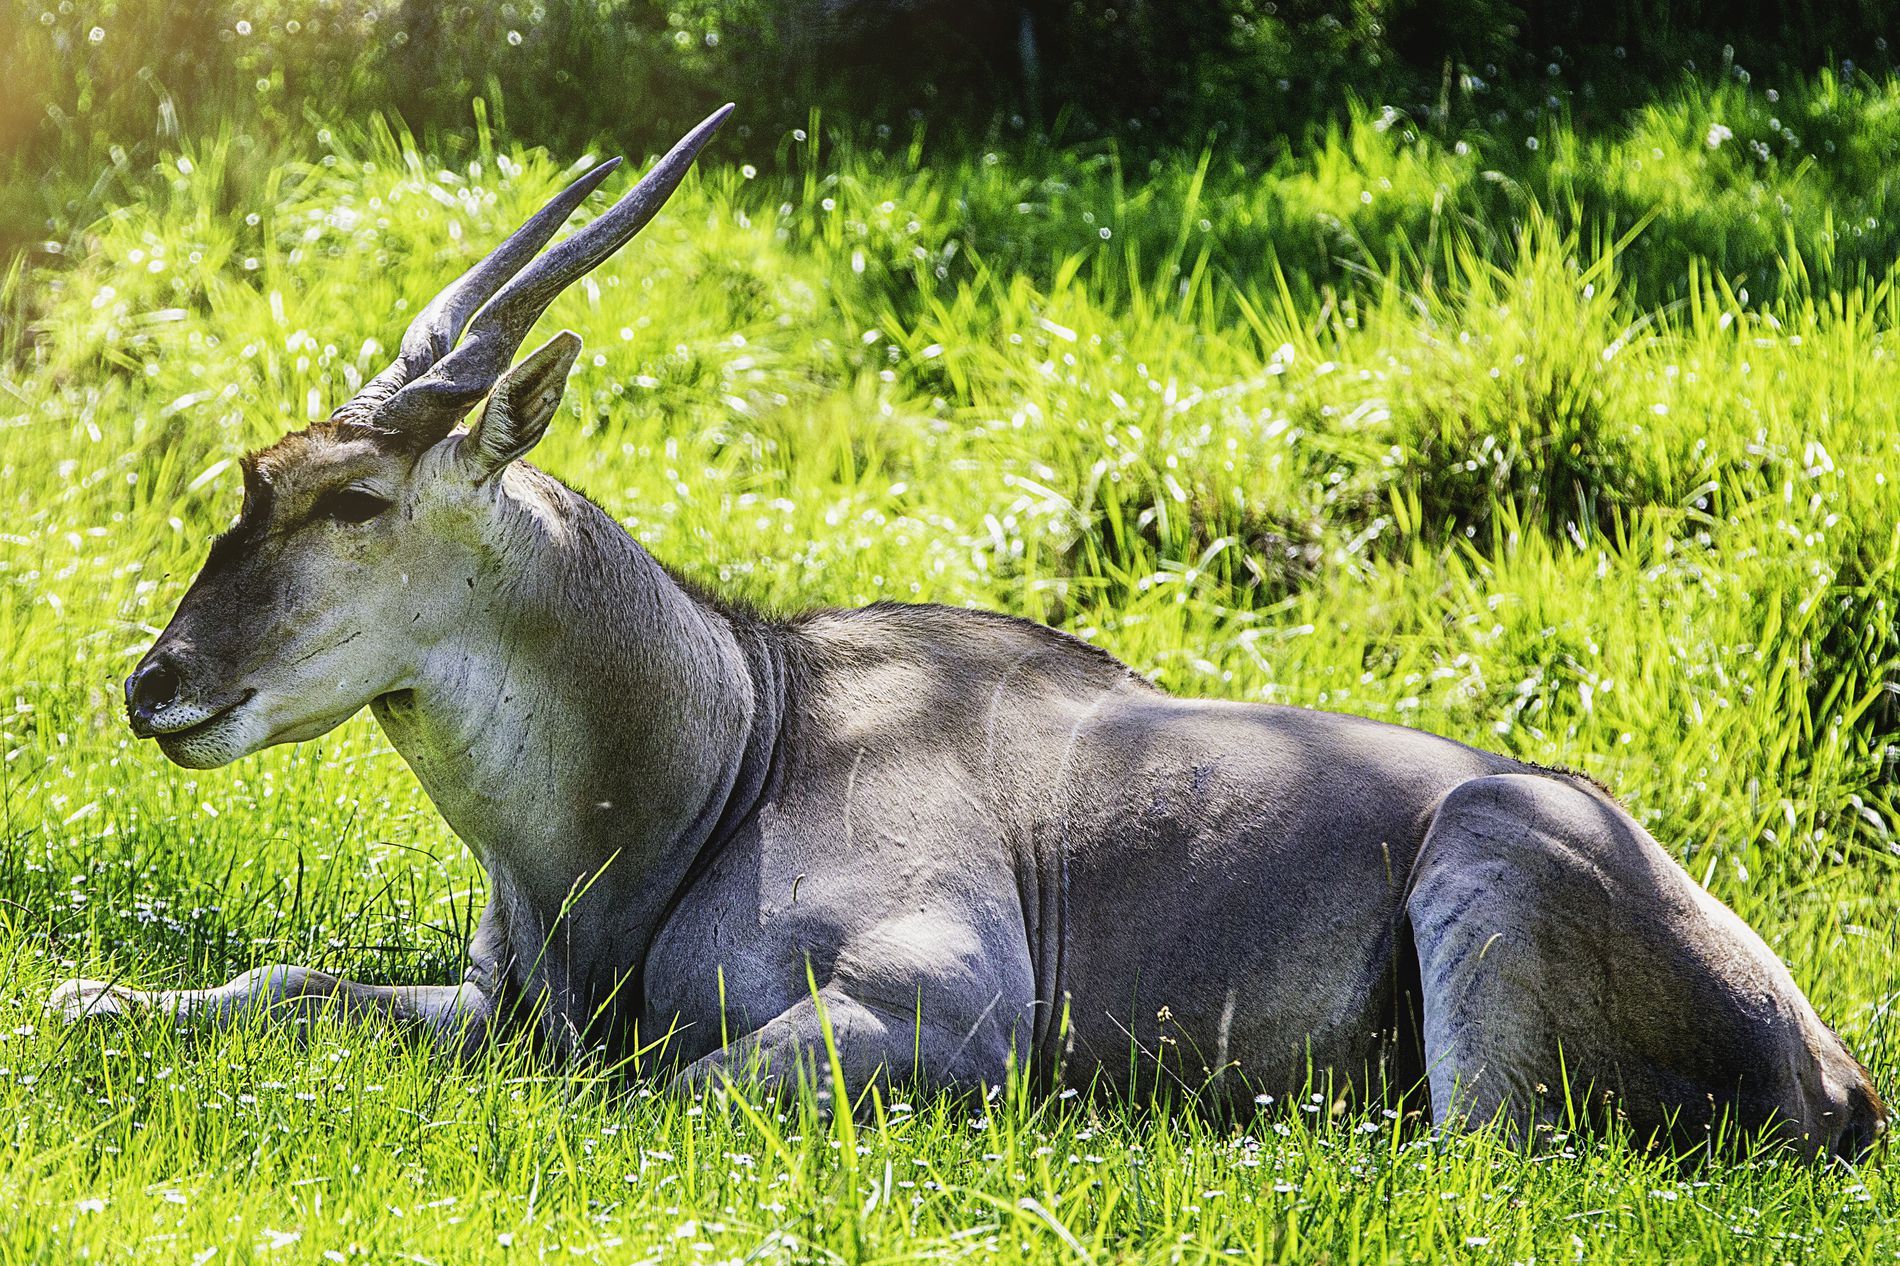
calm antelope
The photo shows a antelope sitting comfortably, looking calm ,happy and reassured. Its fur is gray and it has long horns cruled back. The surroundings are green, seemingly its natural habitat in wildlife. The bright sunlight illuminates the grass and casts soft shadows on the antelope.
The lighting in the photo is natural and bright, from sunlight. A golden hue is visible in the upper left of the photo,This gives a glow to the antelope and a sheen to the grass. The shot is slightly low and from the side, showing the buck in a relaxed and calm position. This perspective emphasizes the size and detail of the buck.
Labels: Animal, Antelope, Mammal, Wildlife, Gazelle, Impala
Camera: Canon Canon EOS 5D Mark III
Lens: EF70-200mm f/2.8L IS II USM +2x III, Canon EF 70-200mm f/2.8L IS II USM + 2x
Aperture: F10
Exposure: 1/250 sec
ISO: 400
Focal length: 400.0 mm